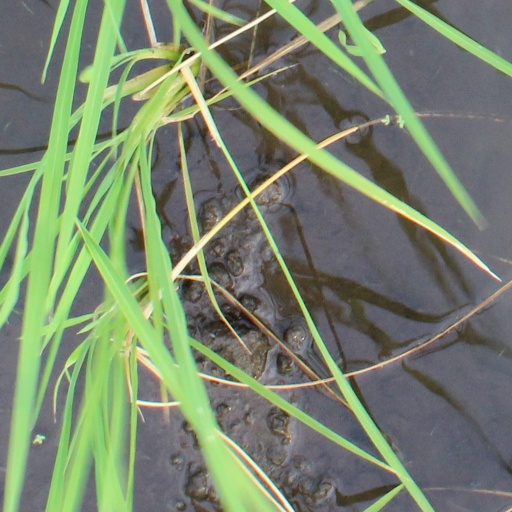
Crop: rice